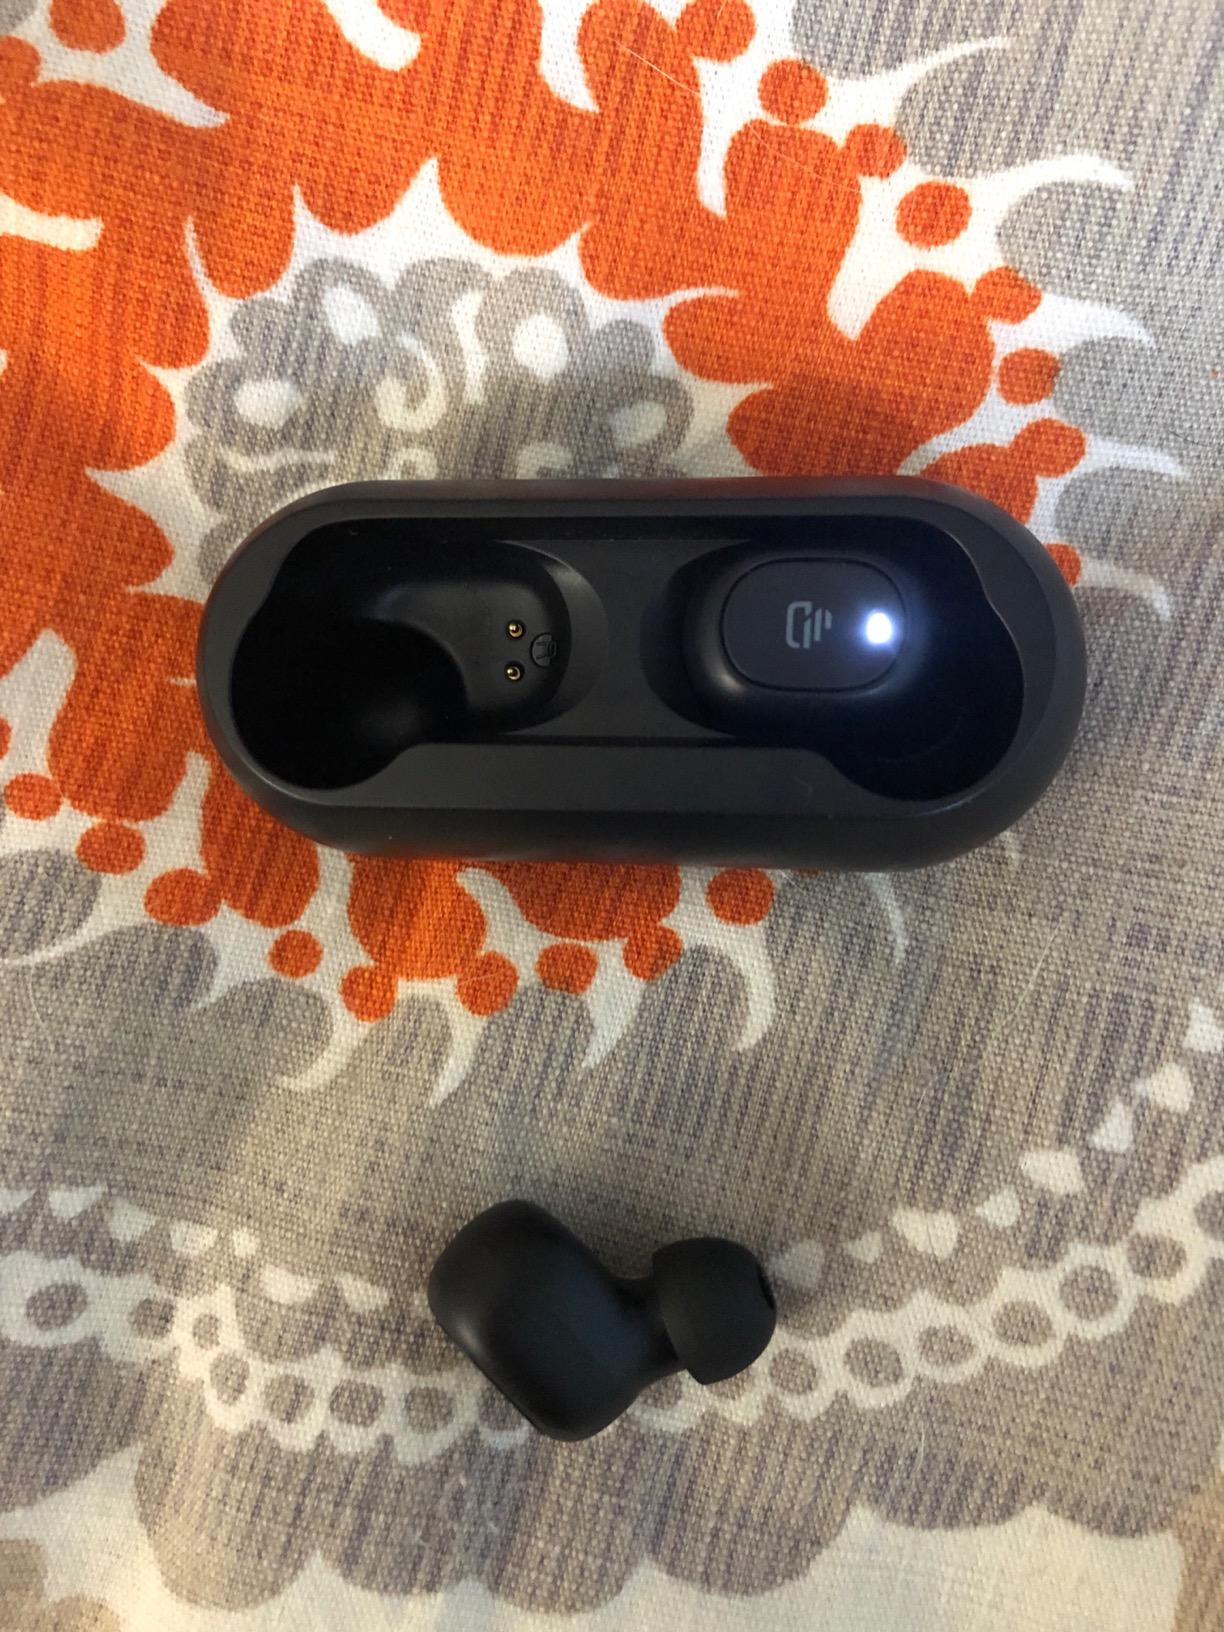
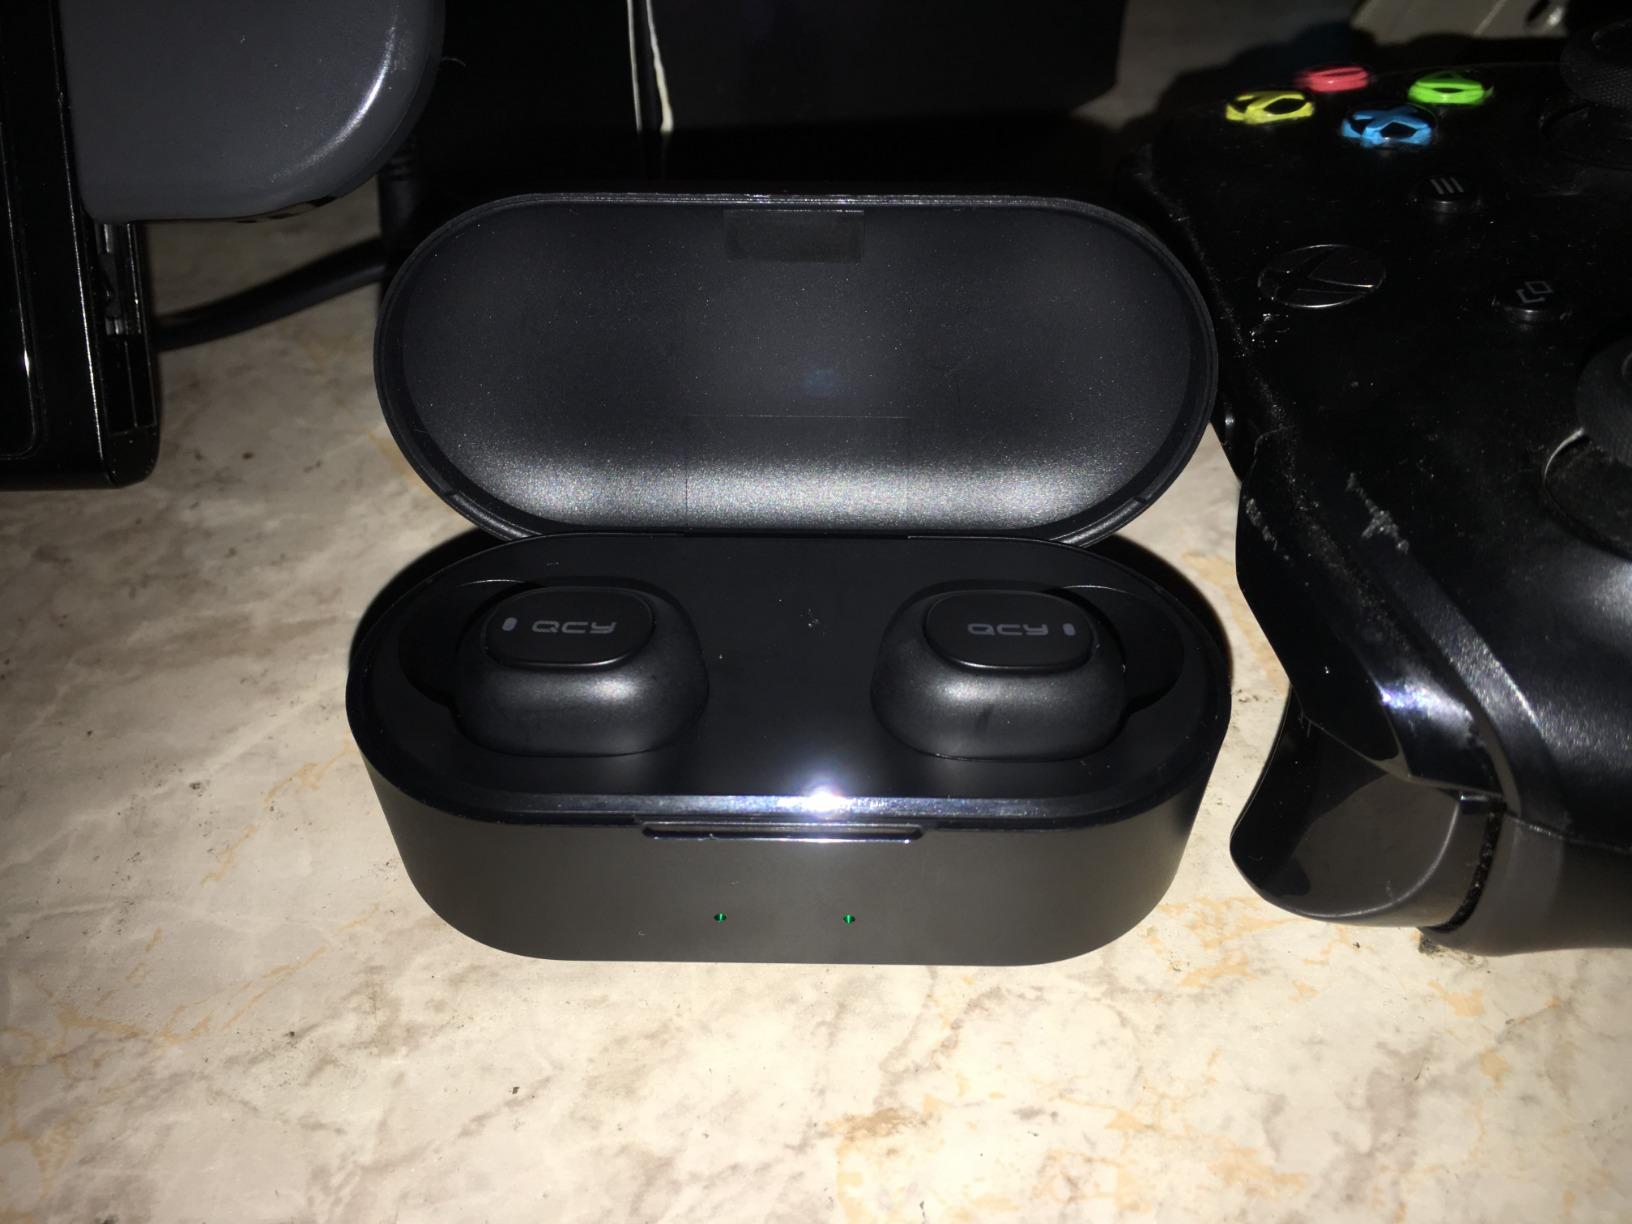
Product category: earbuds
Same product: no